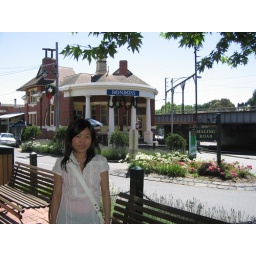
Nice building somewhere in the middle of the road